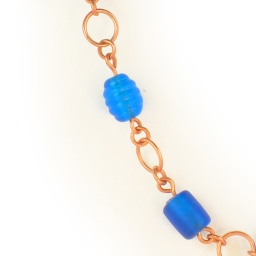
Made by hand with pure copper wire and luminous pressed glass beads in cobalt blue and bottle green.